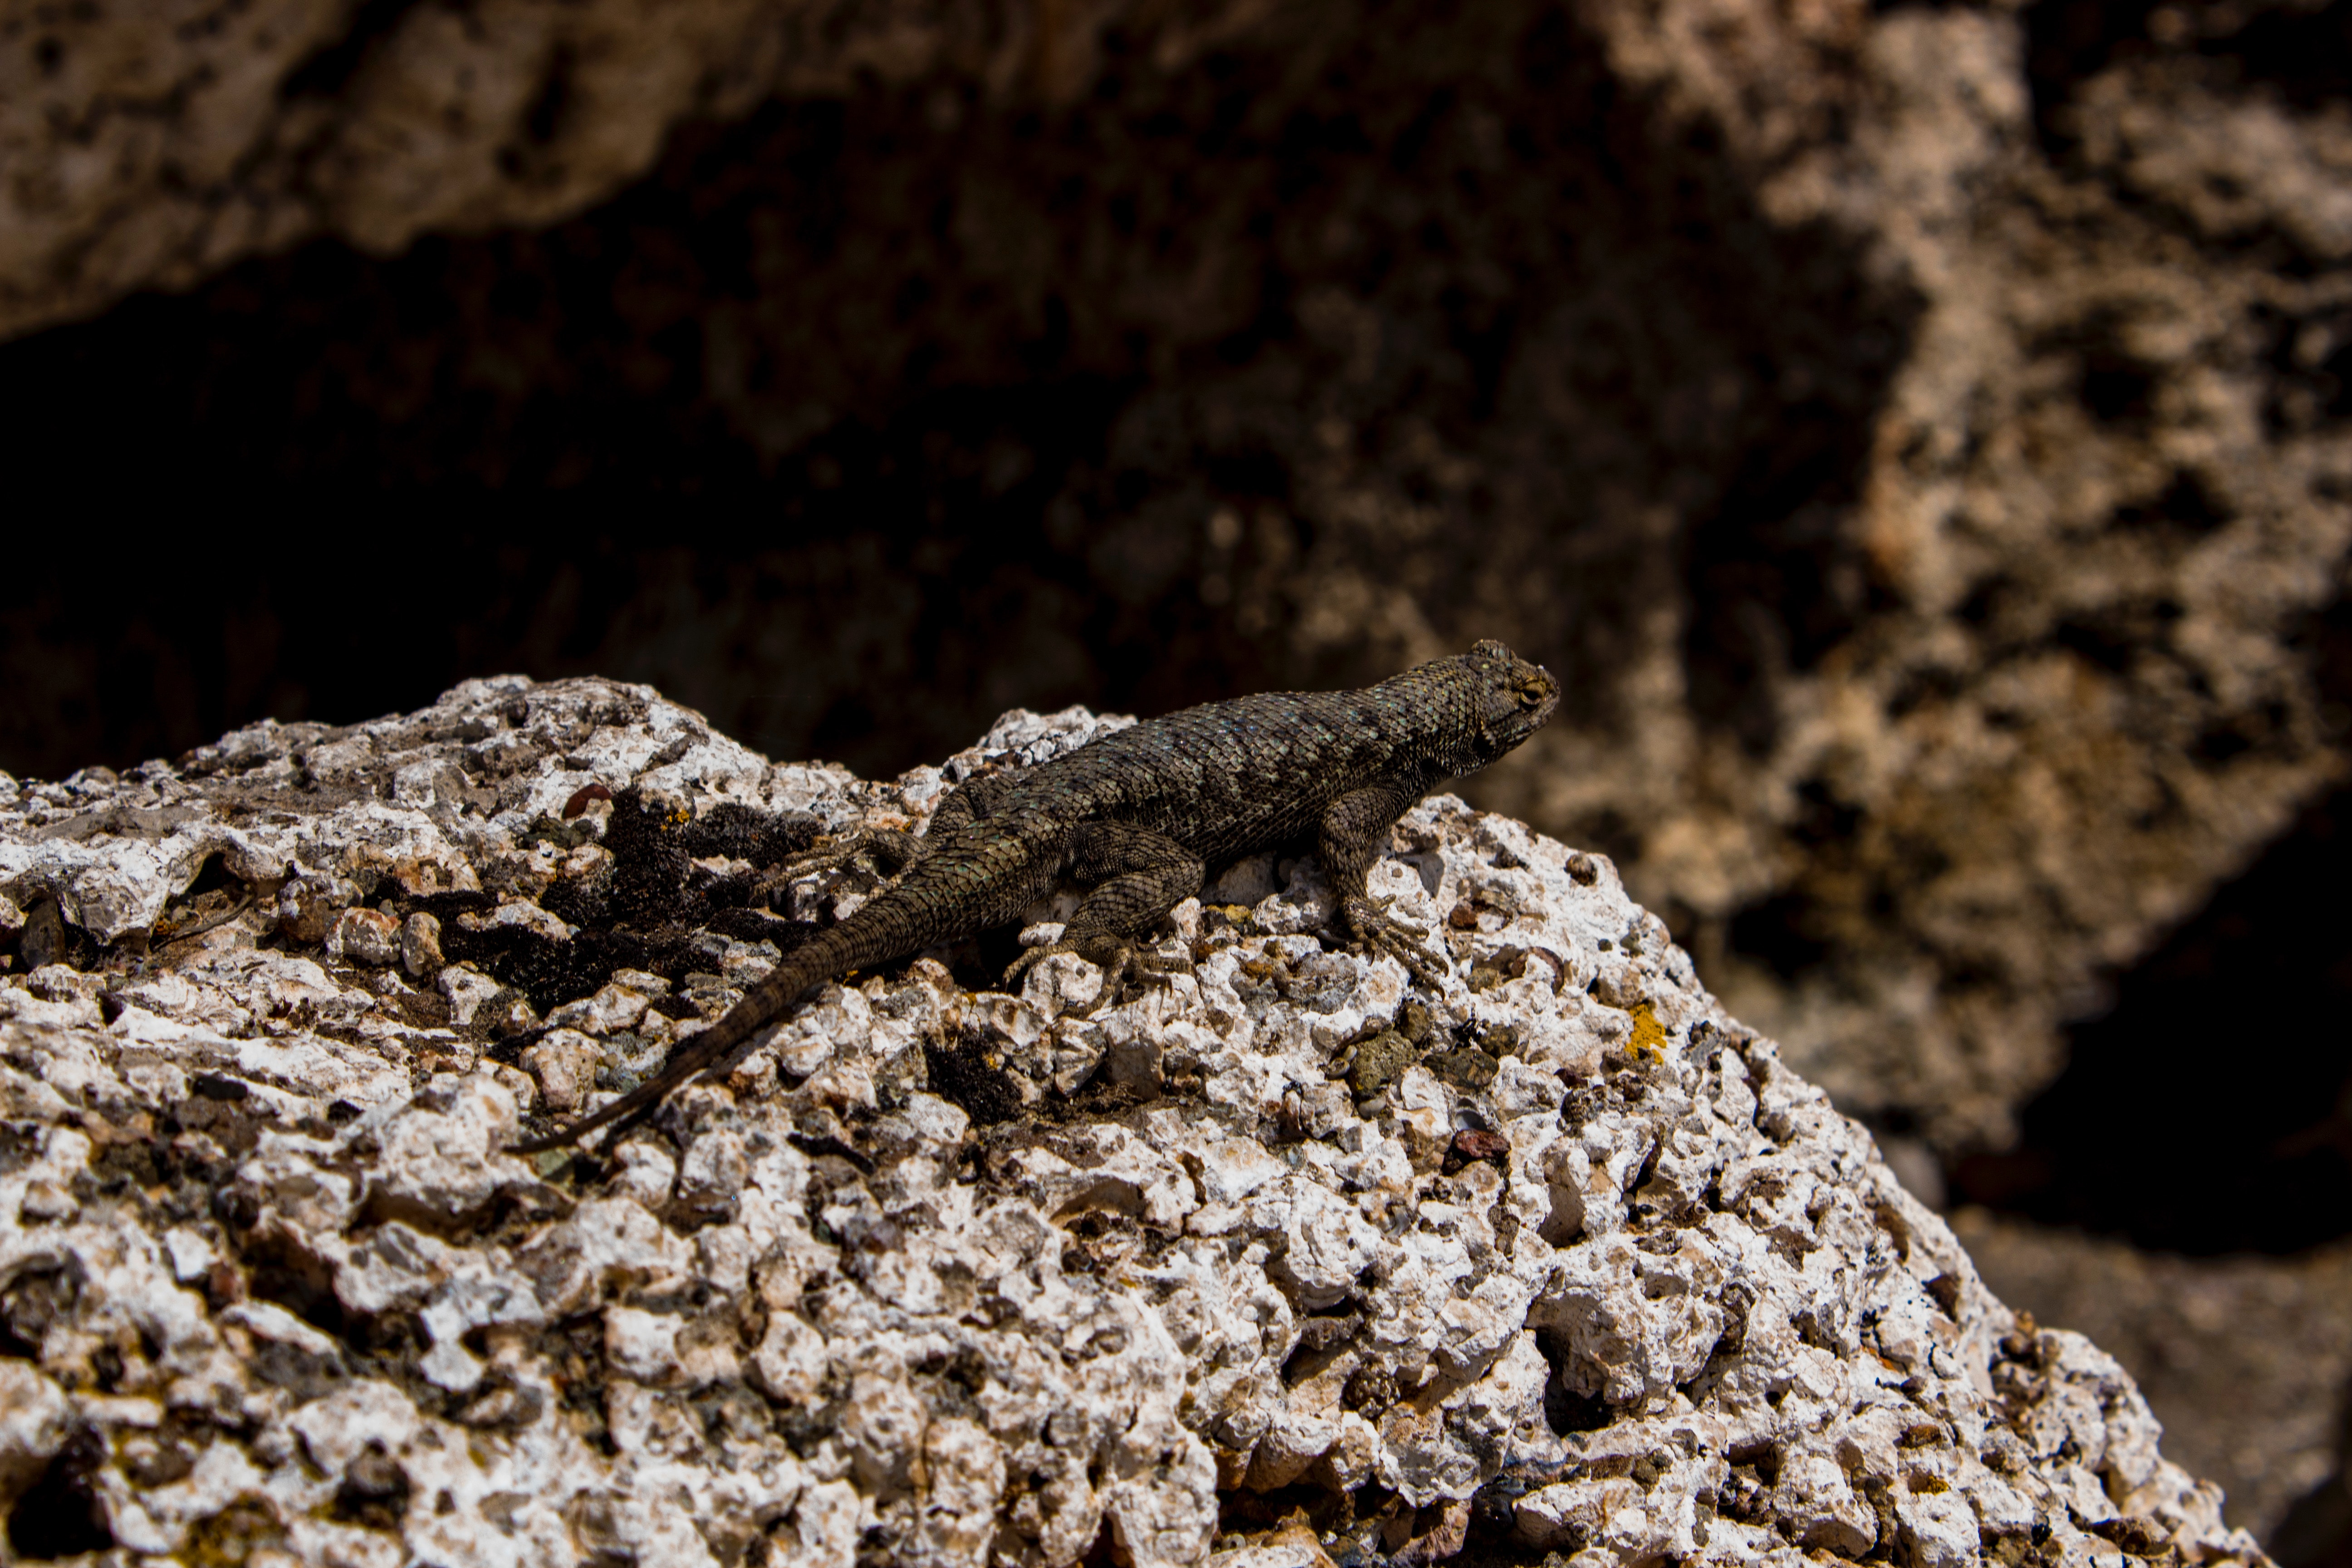
lizard, reptile, iguania, rock, scaled reptile, western fence lizard, gecko, organism, dragon lizard, wildlife, wall lizard, fence lizard, anole, agama, Side blotched lizards, geology, lacerta, soil, volcanic rock, formation, igneous rock, Desert horned lizard